Flying High (musical)

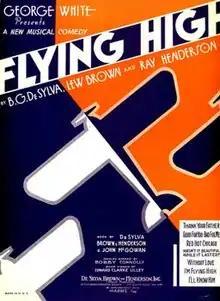
Sheet music cover (cropped)

Flying High is a musical comedy with book by B. G. DeSylva, Lew Brown, and Jack McGowan, lyrics by B. G. DeSylva and Lew Brown, music by Ray Henderson. Set in Manhattan and Newark, New Jersey, the musical is about an inventor, Rusty Krouse, who is attempting to enter his "Aerocopter", in the upcoming 10th Annual Air Show at an airport.